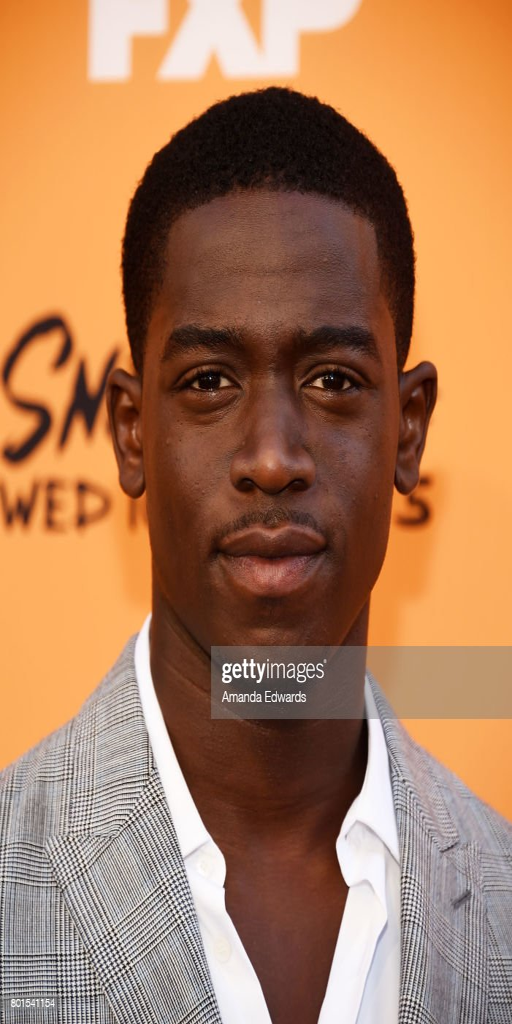
actor arrives at the premiere .